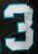
Number: 3